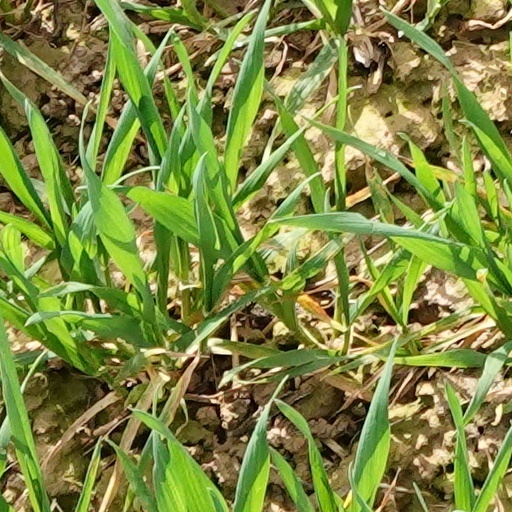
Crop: wheat